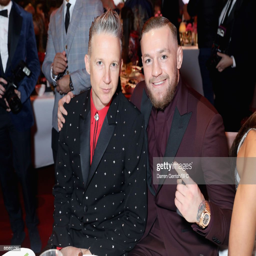
celebrity and mixed martial artist attend awards in partnership with manufacturing .